Ulaş Bardakçı

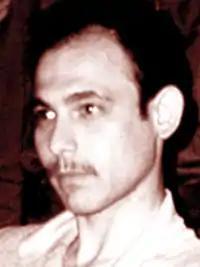
Ulaş Bardakçı

Ulaş Bardakçı (1947 – 19 February 1972) was a Marxist–Leninist revolutionary and a founding member of communist organisation People's Liberation Party-Front of Turkey.